Antoine Griezmann: The Making of a Legend

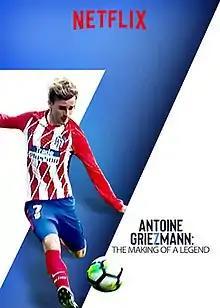
Film poster

Antoine Griezmann: The Making of a Legend is a 2019 documentary film directed by Alex Dell, following Antoine Griezmann's path from Real Sociedad in Spain, to Atletico Madrid, and all the way to winning the FIFA World Cup with France in 2018. It was released on Netflix on March 21, 2019.